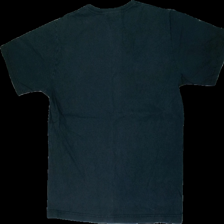
View: back
Type: T-shirt
Category: Men
Brand: Not in the list
Brand text on label: steel
Colors: Black
Material: 100% cotton
Cut: Regular
Size: L
Season: All
Damage: outwashed
Price range: <50
Recommended usage: Reuse